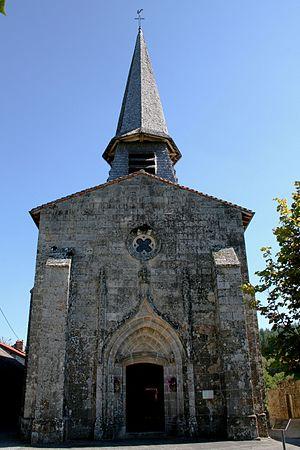
Église de l'Assomption-de-la-Très-Sainte-Vierge de Soubrebost, (Classé, 1942)
Cet article recense les monuments historiques de la Creuse, en France.
Soubrebost est une commune française située dans le département de la Creuse en région Nouvelle-Aquitaine.